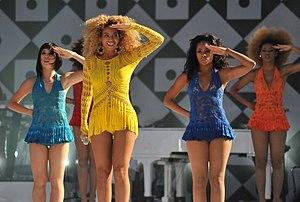
Run the World (Girls) est une chanson de la chanteuse américaine Beyoncé. Ce titre sur l'émancipation des femmes est écrite par The-Dream, Beyoncé, Nick van de Wall, Wesley Pentz, David Taylor, et Adidja Palmer et est produite par Switch, Beyoncé et Shea Taylor. À l'origine supposé être intitulé Girls, une démo inédite de la chanson est divulguée sur le net le 18 avril 2011. Plus tard, le 21 avril 2011, elle sort comme le premier single de son album studio 4.